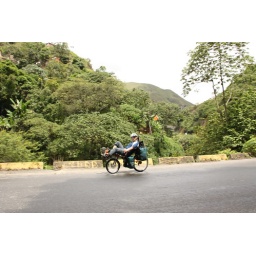
Recumbent cyclist in Venezuelan rain forest - side road from Caracas to Los Teques